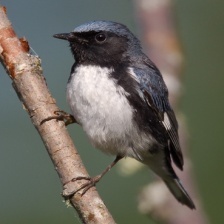
Species: BLACK THROATED WARBLER
Scientific name: SETOPHAGA CAERULESCENS